Question: Why was this photo taken?
Tambaya: Meyasa aka ɗauki wannan hoton?
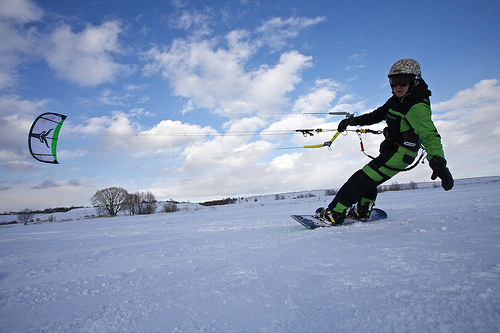
Answer: For a magazine.
Amsa: Saboda mujalla.